Boston marriage

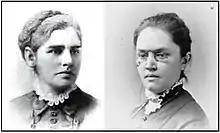
Katharine Coman and Katharine Lee Bates lived together in a Wellesley marriage for 25 years.

A Boston marriage was, historically, the cohabitation of two women who were independent of financial support from a man. The term is said to have been in use in New England in the late 19th–early 20th century. Some of these relationships were romantic in nature and might now be considered a lesbian relationship; others were not.